Clothar the Frank

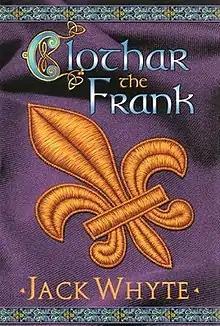
First edition (publ. Viking Press)

Clothar the Frank is a 2003 historical fiction novel by Canadian writer Jack Whyte. It continues his Arthurian Cycle as told in "A Dream of Eagles" series of novels (called "The Camulod Chronicles" outside of Canada). Outside of Canada, the novel is titled "The Lance Thrower," and is edited differently from the Canadian version.